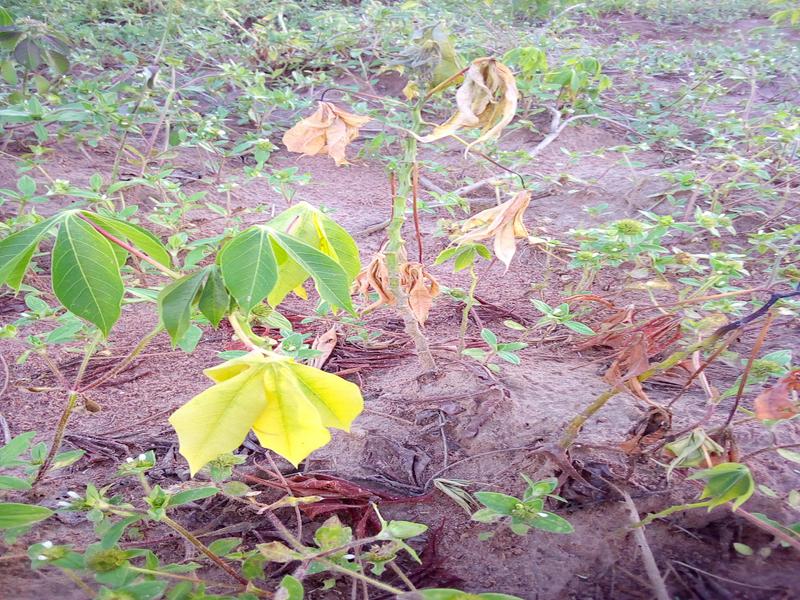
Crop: cassava
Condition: healthy